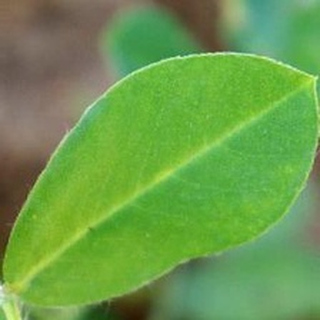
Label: healthy_groundnut